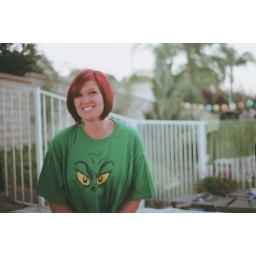
The dog splashed all over her dress so she borrowed this giant t-shirt while it dried. Adorable!